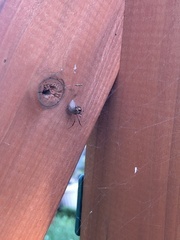
Species: Parasteatoda_tepidariorum